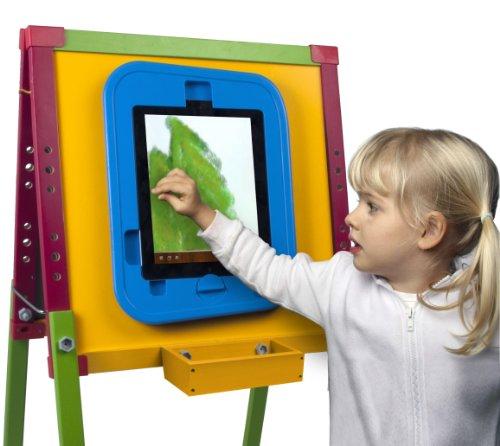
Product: CTA Digital Kids Drawing Easel for iPad
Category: Toys & Games | Arts & Crafts | Easels
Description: Ideal for drawing and coloring apps for kids.
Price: $29.99
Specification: ProductDimensions:17.5x4.5x37inches|ItemWeight:7.2pounds|ShippingWeight:7.45pounds(Viewshippingratesandpolicies)|DomesticShipping:ItemcanbeshippedwithinU.S.|InternationalShipping:ThisitemcanbeshippedtoselectcountriesoutsideoftheU.S.LearnMore|ShippingAdvisory:Thisitemmustbeshippedseparatelyfromotheritemsinyourorder.Additionalshippingchargeswillnotapply.|ASIN:B00B54SJ8K|Itemmodelnumber:PAD-EASEL|Manufacturerrecommendedage:36months-15years